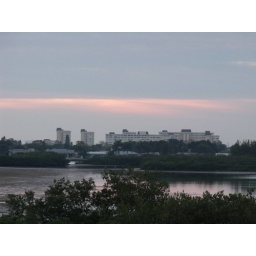
orange sky above beach condos